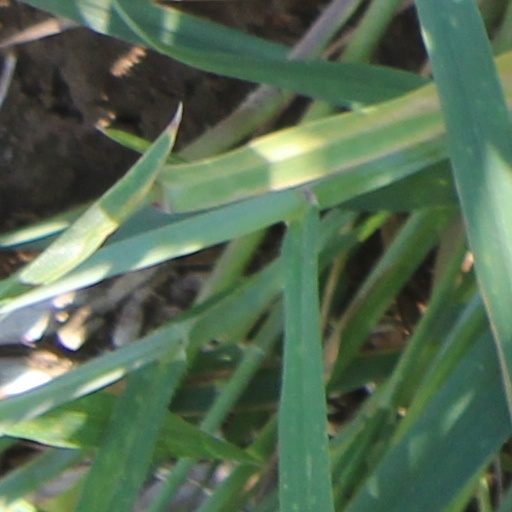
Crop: wheat